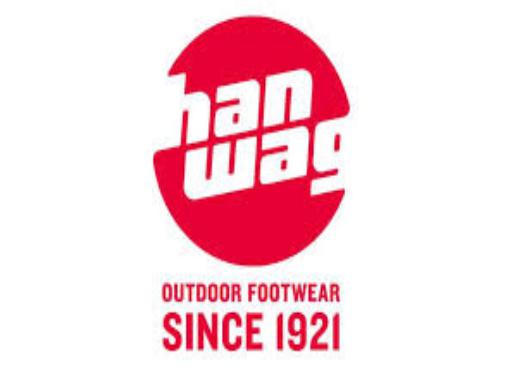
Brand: Hanwag
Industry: Sports